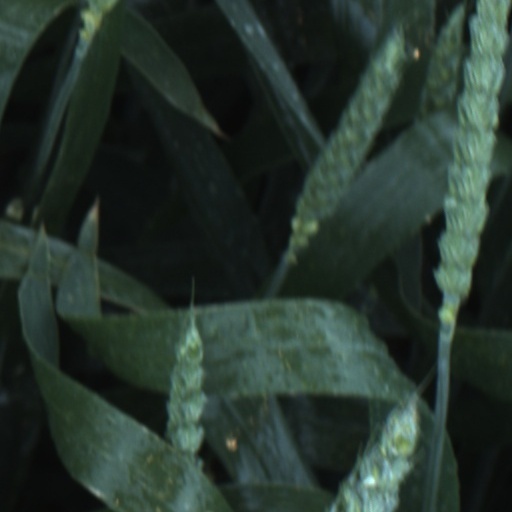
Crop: wheat